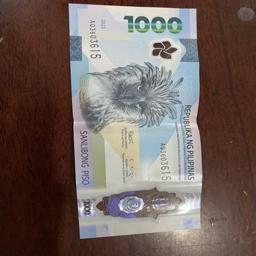
Label: 1000_New_Front